Catherine Bégin

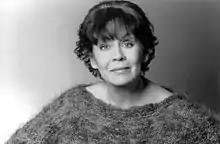

Catherine Bégin's parents were Quebec sound engineer Lucien Bégin (1895–1964) and Belgian accountant Marie-Louise Vanhavre (or Van Havre) (1906–1967), who married in 1935. Catherine was born in Bois-Colombes, France in 1939. They were in Paris when World War II was declared and fled to Périgueux, then Lisbon, arriving in Montreal in August 1941.